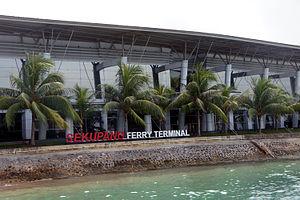
Batam est une île indonésienne faisant partie de la province des îles Riau, à environ 20 km au sud-est de Singapour. Elle a le statut de kota.